Lens hood

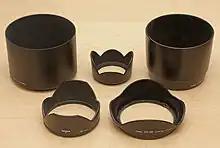
A selection of lens hoods: one cylindrical, one conical and three petal ones (one of them is chopped).

In photography, a lens hood or lens shade is a device used on the front end of a lens to block the Sun or other light source(s) to prevent glare and lens flare. Lens hoods may also be used to protect the lens from scratches and the elements without having to put on a lens cover.